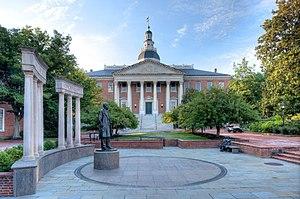
L'Assemblée générale du Maryland est la branche législative du gouvernement de l'État américain du Maryland. Institution bicamérale, la législature est composée d'une chambre basse, la Chambre des délégués, et d'une chambre haute, le Sénat.